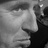
Emotion: sad